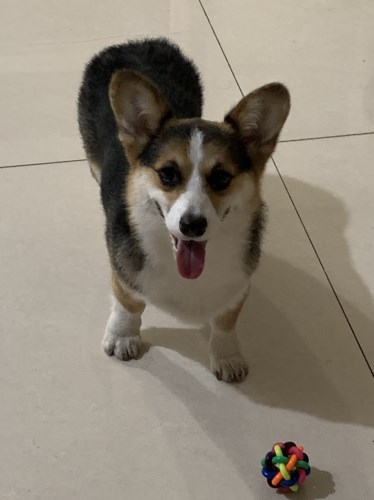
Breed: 2909-n000116-Cardigan